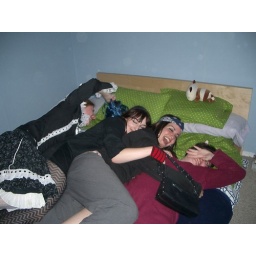
4 hot girls in a bed